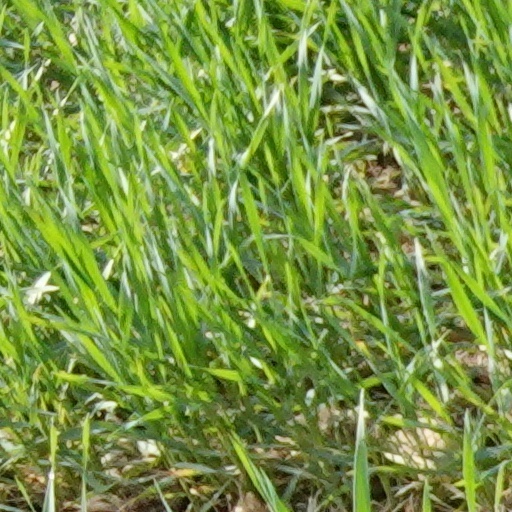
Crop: wheat